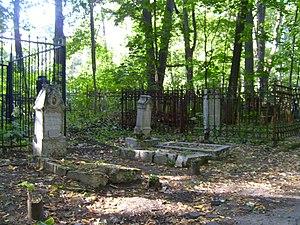
Le cimetière de Tous-les-Saints est le cimetière-mémorial le plus ancien de la ville de Toula en Russie, sur le territoire duquel se trouve la cathédrale de Tous-les-Saints.